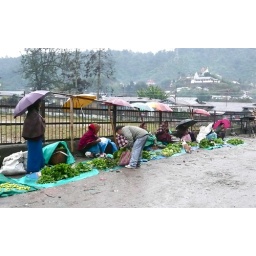
Wandeling door de kleurrijke lokale markt van Ziro. Voor het eerst komen we in kontakt met de Apatani vrouw.